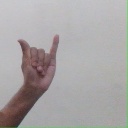
अक्षर: य